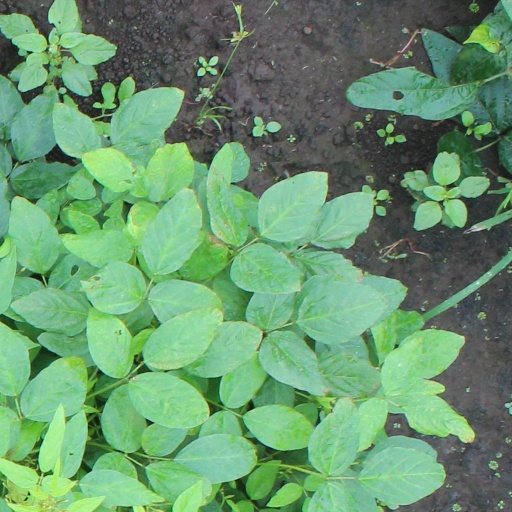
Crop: soybean